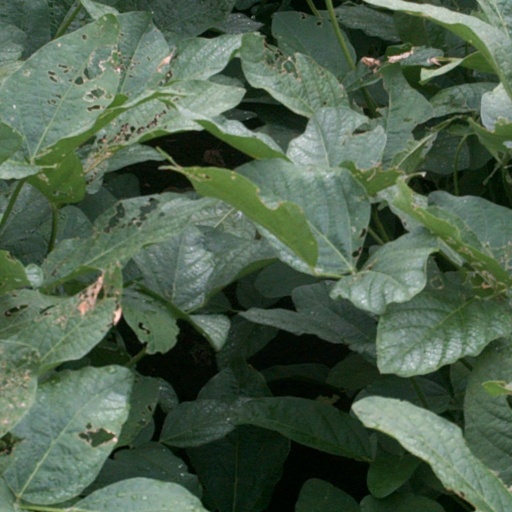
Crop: soybean